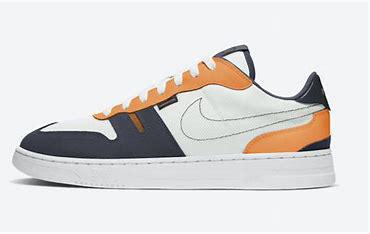
Brand: Nike
Model: Squash Type